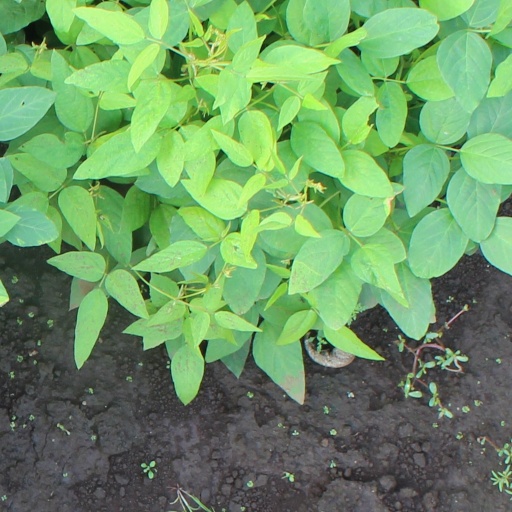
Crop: soybean